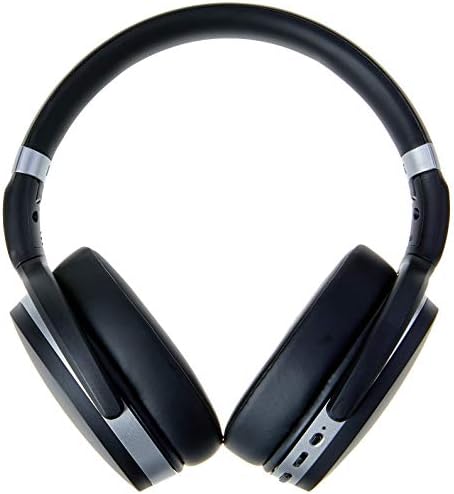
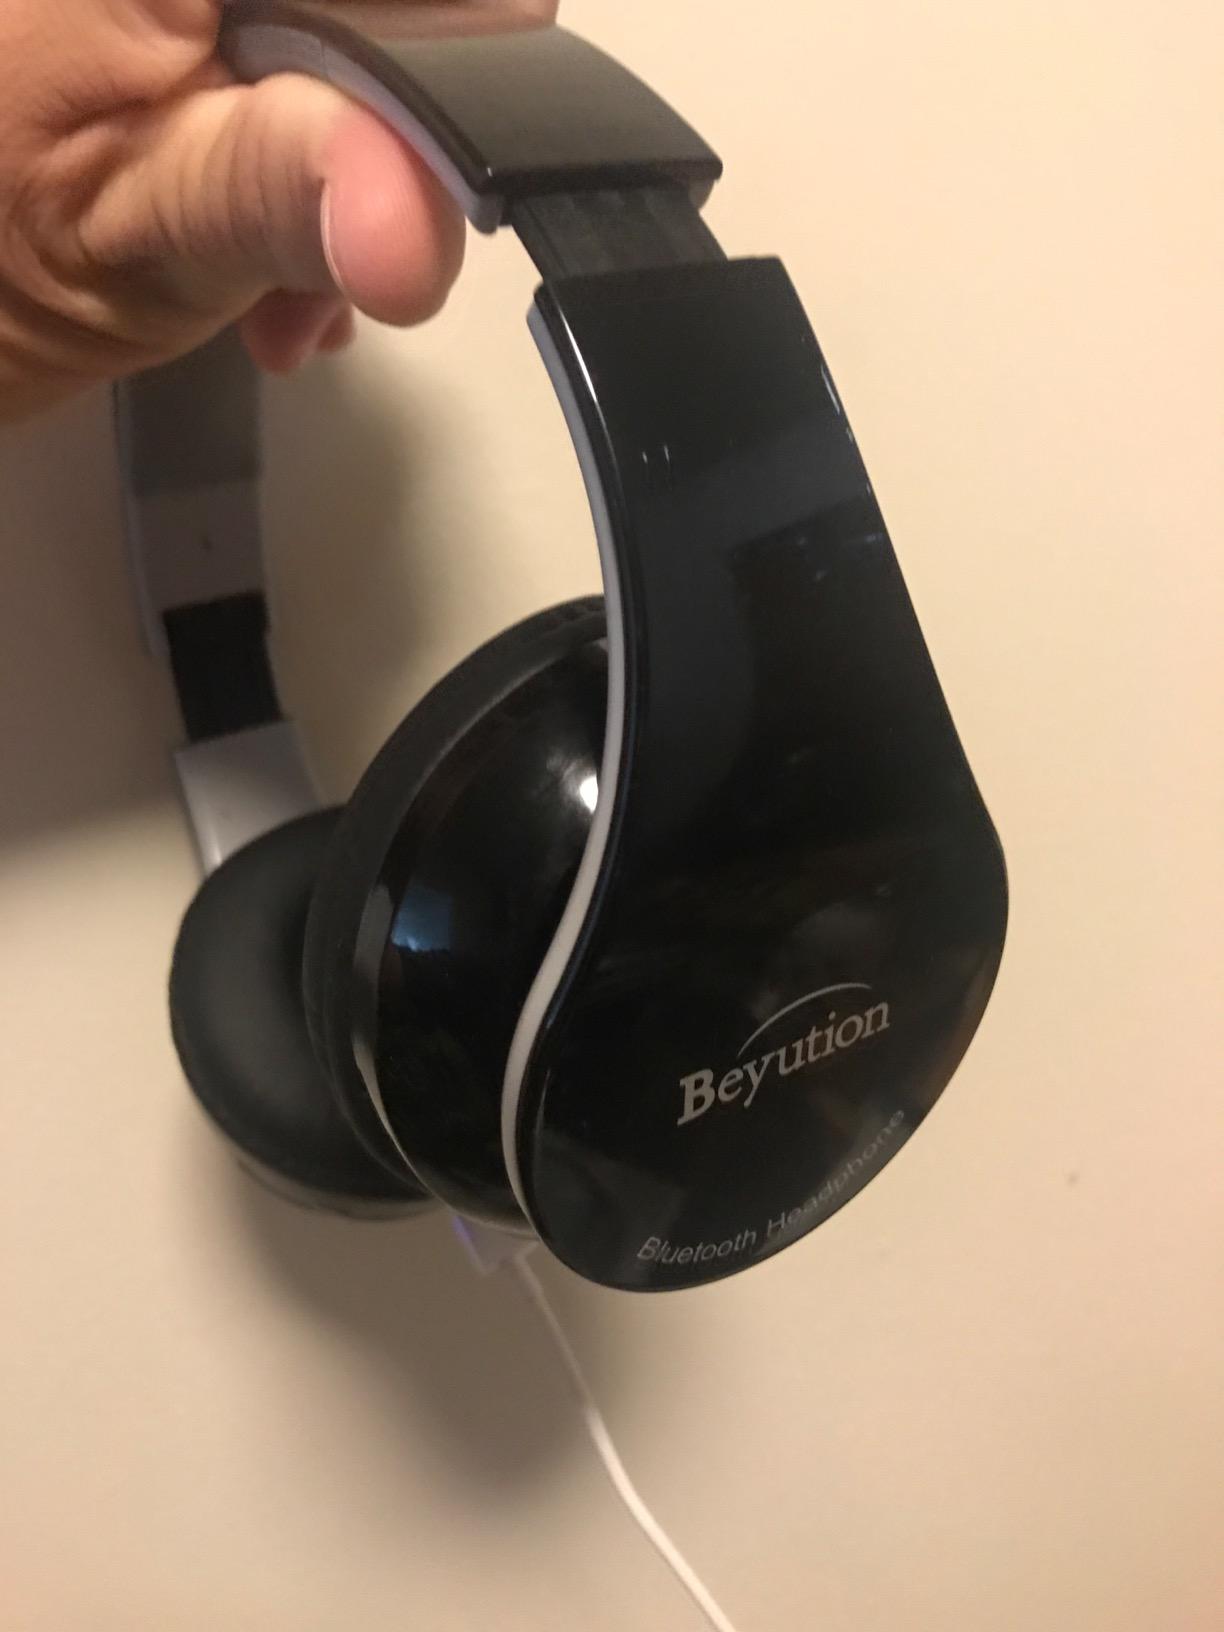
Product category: headphones
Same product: no